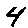
Label: 4